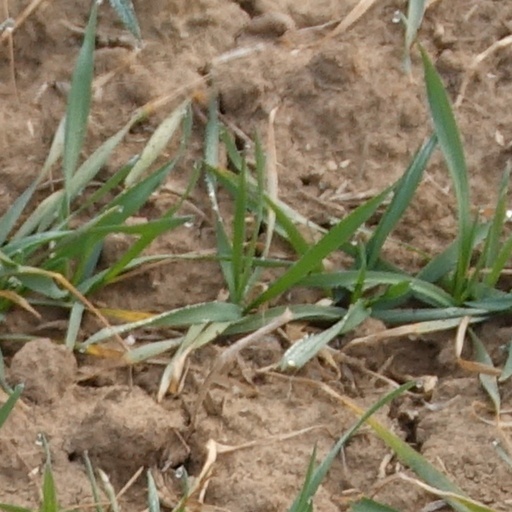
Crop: wheat